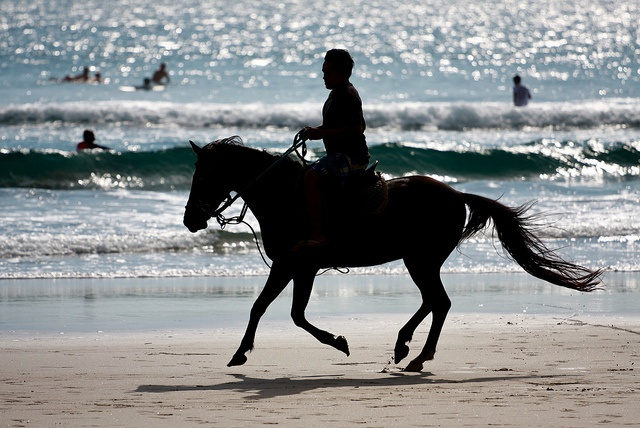
A person riding a horse on top of a sandy beach next to the ocean.
Silhouette of a person riding a horse on beach.
A person is riding a horse on the sandy beach.
A person on a horse on a beach.
A man rides a horse on the beach near the waves.